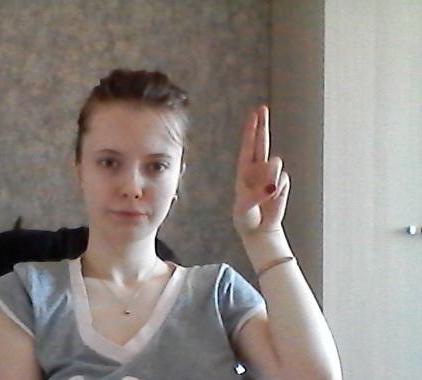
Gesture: two_up